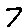
Label: 7